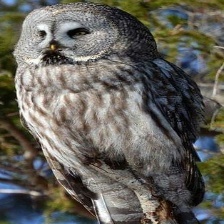
Species: GREAT GRAY OWL
Scientific name: STRIX NEBULOSA
ImageNet parent category: great_grey_owl